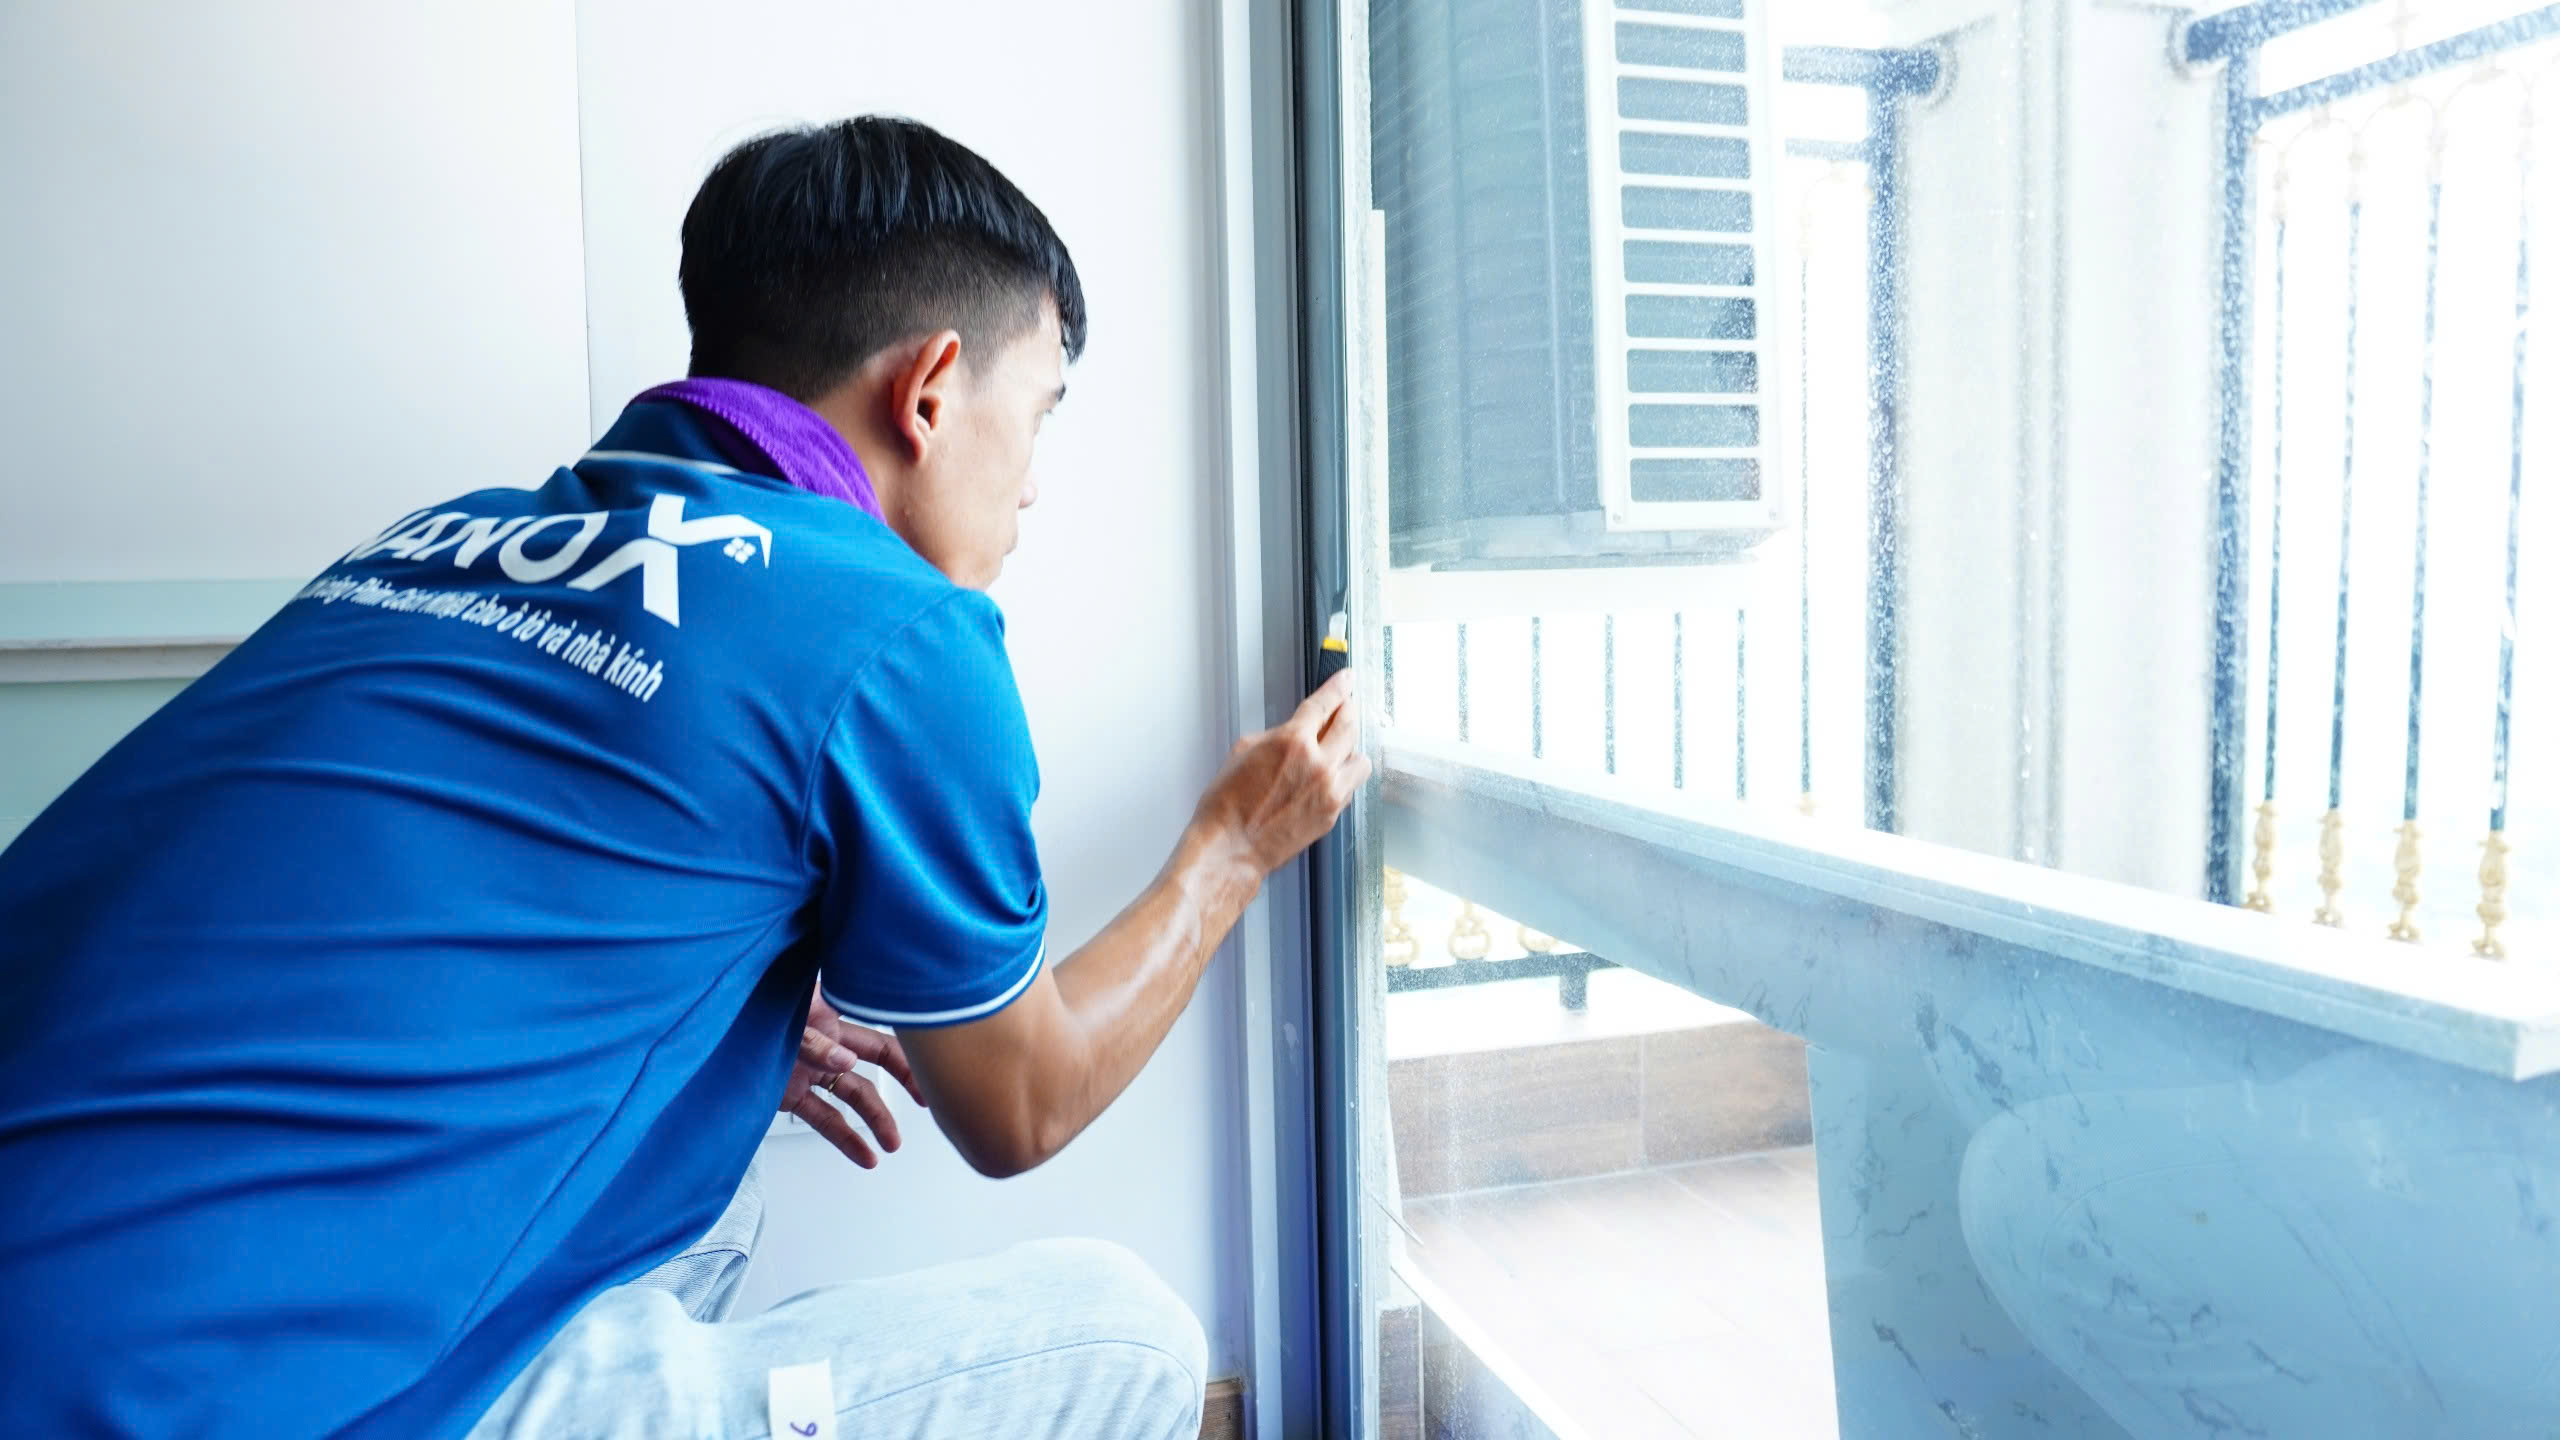
work, blue, sleeve, elbow, gas, electric blue, engineering, t shirt, workwear, job, wood, service, room, handrail, machine, sportswear, curtain, window covering, baluster, window blind, uniform